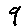
Label: 9